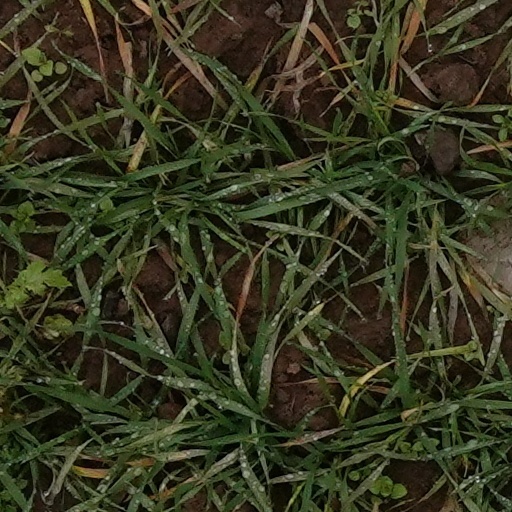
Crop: wheat